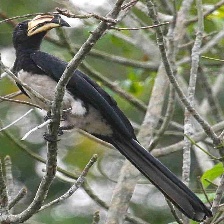
Species: AFRICAN PIED HORNBILL
Scientific name: TOCKUS FASCIATUS
ImageNet parent category: hornbill